Alte Handelsbörse

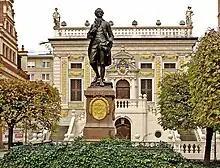

The design of the Börse shows parallels in many details to the and the Lusthaus in the Italian Garden in Dresden. Builders involved included the Leipzig master mason Christian Richter, the stonemasons Andreas Junghans from Rochlitz, Hans Caspar Beck from Laucha and Melchior Bock from Zeitz as well as the master carpenter Christian Schmied. The last features to be completed were a stucco ceiling by Giovanni Simonetti and seven allegorical ceiling paintings by .